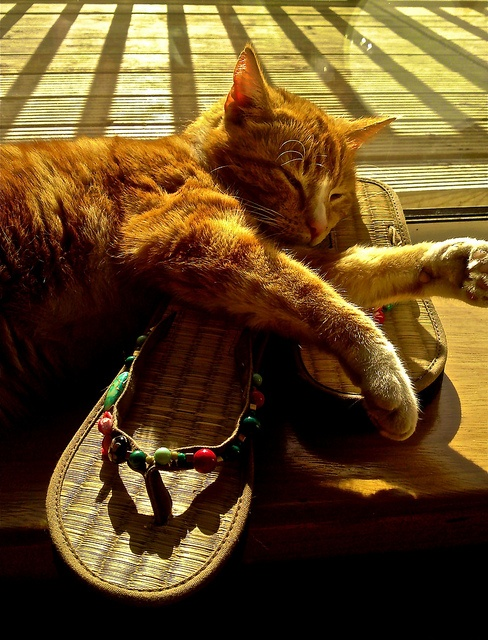
A cat naps on some sandals on a shady porch.
A cat laying on top of a pair of sandles.
A ginger cat asleep on top of rattan sandals
an orange and white cat is sleeping on some sandals
An orange cat sleeps on a pair of sandals.